Eschatology

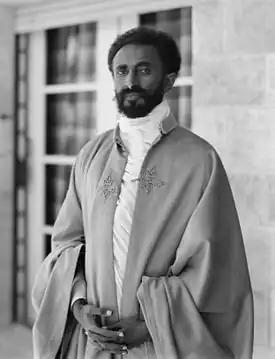
Haile Selassie I is viewed as god incarnate in Rastafari.

Religious movements which expect that the second coming of Christ will be a cataclysmic event are generally called adventism. These have arisen throughout the Christian era, but were particularly common after the Protestant Reformation. Emanuel Swedenborg considered the second coming to be symbolic, and to have occurred in 1757. Along with others, he developed a religious system around the second coming of Christ, disclosed by new prophecy or special revelation not described in the Bible. The Millerites are diverse religious groups which similarly rely upon a special gift of interpretation for predicting the second coming.